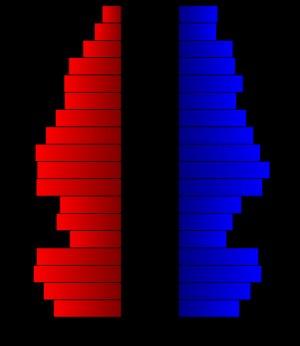
Le comté de Carroll est un comté situé dans l'État de l'Illinois, aux États-Unis. En 2010, sa population est de 16 674 habitants. Son siège est Mount Carroll.